Supercars Challenge (event)

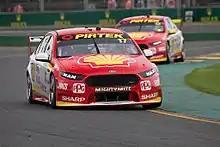
DJR Team Penske's Scott McLaughlin leads team-mate Fabian Coulthard during the 2017 event.

In 2011 Jason Richards, who had stepped down from full-time driving due to a cancer diagnosis during 2010, made a one-off appearance in the "Albert Park 400". He finished second in the second race of the weekend. Richards died in December 2011. 2011 also saw the opening of a new dedicated pit building for the Supercars Championship, adjacent to the Formula One pits. This allowed the series to have races with full pitstops for the first time. Scott McLaughlin won his first Supercars race in 2013 in the final race of the weekend. In 2014, he won the event outright, providing Volvo with their first race win on their comeback to Australian motorsport. On the same weekend, Nissan scored the first pole position of their own comeback, with Michael Caruso at the wheel. Between 2012 and 2014, New Zealand drivers won nine races in a row at the event, thanks to McLaughlin, Fabian Coulthard and Shane van Gisbergen. Mark Winterbottom broke that trend with four wins out of four races at the 2015 event. In 2016, Triple Eight Race Engineering had their own clean-sweep of the event, with the four race wins split between Jamie Whincup and Van Gisbergen, providing Van Gisbergen with his first race wins for the team. The 2017 event saw DJR Team Penske win their first races since Team Penske took a stake in the team in 2014. In 2017, Chaz Mostert won what would become the final non-championship race at the circuit, but only after both Coulthard, who won the event, and Whincup had tyre failures during the fourth race of the weekend.